Political dissidence in the Empire of Japan

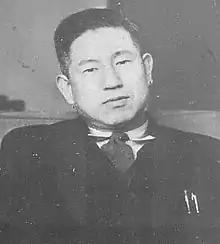
Hotsumi Ozaki

Richard Sorge was a Soviet military intelligence officer who conducted surveillance in both Germany and Japan, working under the identity of a Japanese correspondent for the German newspaper . He arrived in Yokohama in 1933 and recruited two journalists: Asahi Shimbun journalist Hotsumi Ozaki, who wanted successful communist revolutions in both China and Japan; and Yotoku Miyagi in 1932 who translated Japanese newspaper articles and reports into English and created a diverse network of informants.